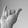
ASL letter: Y